Blakeney Chapel

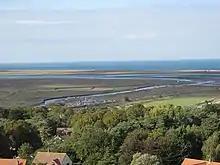
View of the Glaven's present course through the salt marshes, with the old channel and the shingle spit in the distance

The 17th-century room, S2, used the south wall of the existing structure as its own north wall, and was largely built using materials salvaged from S1, although the standard of the work was poorer. The new room had a double fireplace, but there was no evidence of a dividing wall between the two hearths. Limestone blocks, identical to the quoins in S1, were used as structural and decorative features in the fireplace. In addition to the pantiles taken from S1, there were Cornish slate roof tiles. Whether they formed part of the roof of S2 or were associated with the possible wooden extension is unclear.